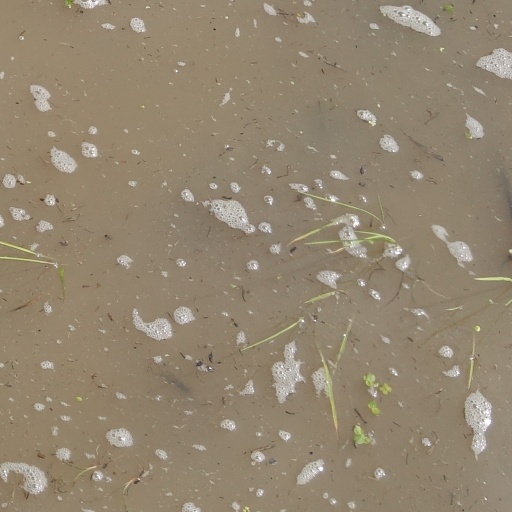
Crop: rice